Oneness Pentecostalism

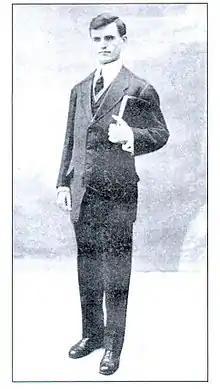
Andrew D. Urshan, an early leader in the Oneness Pentecostal movement

A year later, on April 15, 1914, Ewart and Cook publicly baptized each other specifically in "the name of the Lord Jesus Christ" in a tank set up in Ewart's crusade tent. This is considered to be the historical point when Oneness Pentecostalism emerged as a distinct movement. As it grew, the movement added prominent leaders as G. T. Haywood, the African-American pastor of a large Assemblies of God church in Indianapolis; Franklin Small from Winnipeg, Canada; and Andrew Urshan, a Persian evangelist. The soteriology of the Oneness movement was primarily outlined by these three men, who identified Acts 2:38 as the primary plan of salvation.